Stone Temple Pilots (2010 album)

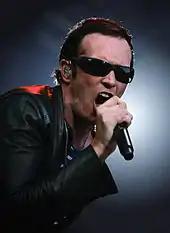
Scott Weiland singing at the St. Gallen OpenAir Festival in Switzerland.

"Between the Lines" became the album's first single; it was released digitally on the band's Twitter page on March 22, later peaking at number one on the "Billboard" Rock Songs chart.The music video for "Between the Lines", directed by Christopher Sims, was shot on April 11 in Los Angeles, California, and premiered on Fuse TV's "Top 20 Countdown" on May 7.The song was written by Robert, with a guitar solo written by Dean. Robert was inspired by the 1960s rock groups The Zombies and The Animals, and had been picturing "a '60s go-go beat and a girl in a miniskirt" before Weiland changed the song's meaning with his lyrics. Dean commented on how Weiland had turned "Between the Lines" into a love song: "Sometimes we don't feel musically what Scott does lyrically. He took it to an exciting place. It's pretty twisted." Weiland's lyrics reflected on his relationship with his ex-wife, Mary Forsberg, and his history with drug abuse. Speaking of the at-times strange lyrics, Weiland cited The Beatles' "I Am the Walrus" as an inspiration. "Sometimes you throw together random words that phonetically sound good with the melody and then you get to the meat of the song in the chorus." "Between the Lines" was originally the working title of the song, which Weiland incorporated into his lyrics.